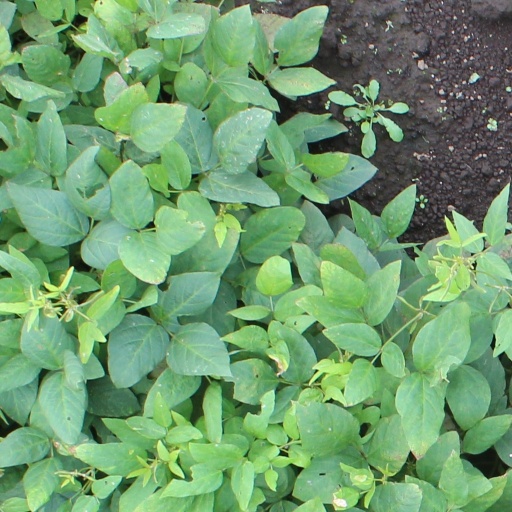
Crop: soybean